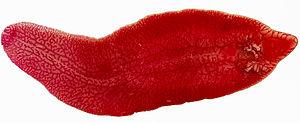
La grande douve du foie est un trématode de grande taille. C'est un ver plat parasite infectant le foie et les voies biliaires des herbivores ruminants, particulièrement les ovins, souvent les bovins. L'homme est un hôte le plus souvent accidentel, en tant que mauvais hôte définitif.